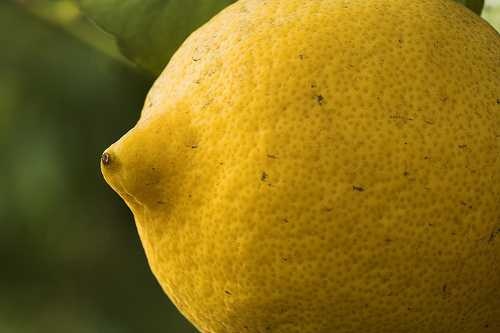
Label: Lemon